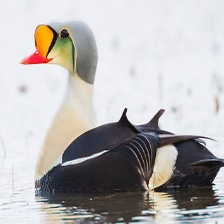
Species: KING EIDER
Scientific name: SOMATERIA SPECTABILIS
ImageNet parent category: drake